Oswald J. Nitschke House

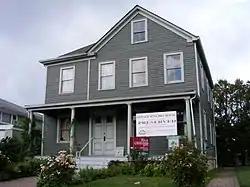

The Oswald Nitschke House is located in Kenilworth, Union County, New Jersey, United States. The clapboard wood frame farmhouse was built and added to the National Register of Historic Places on January 17, 2008.